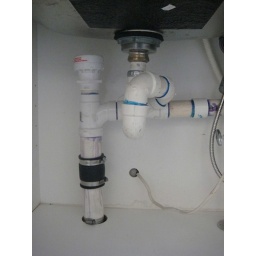
under left sink in kitchen